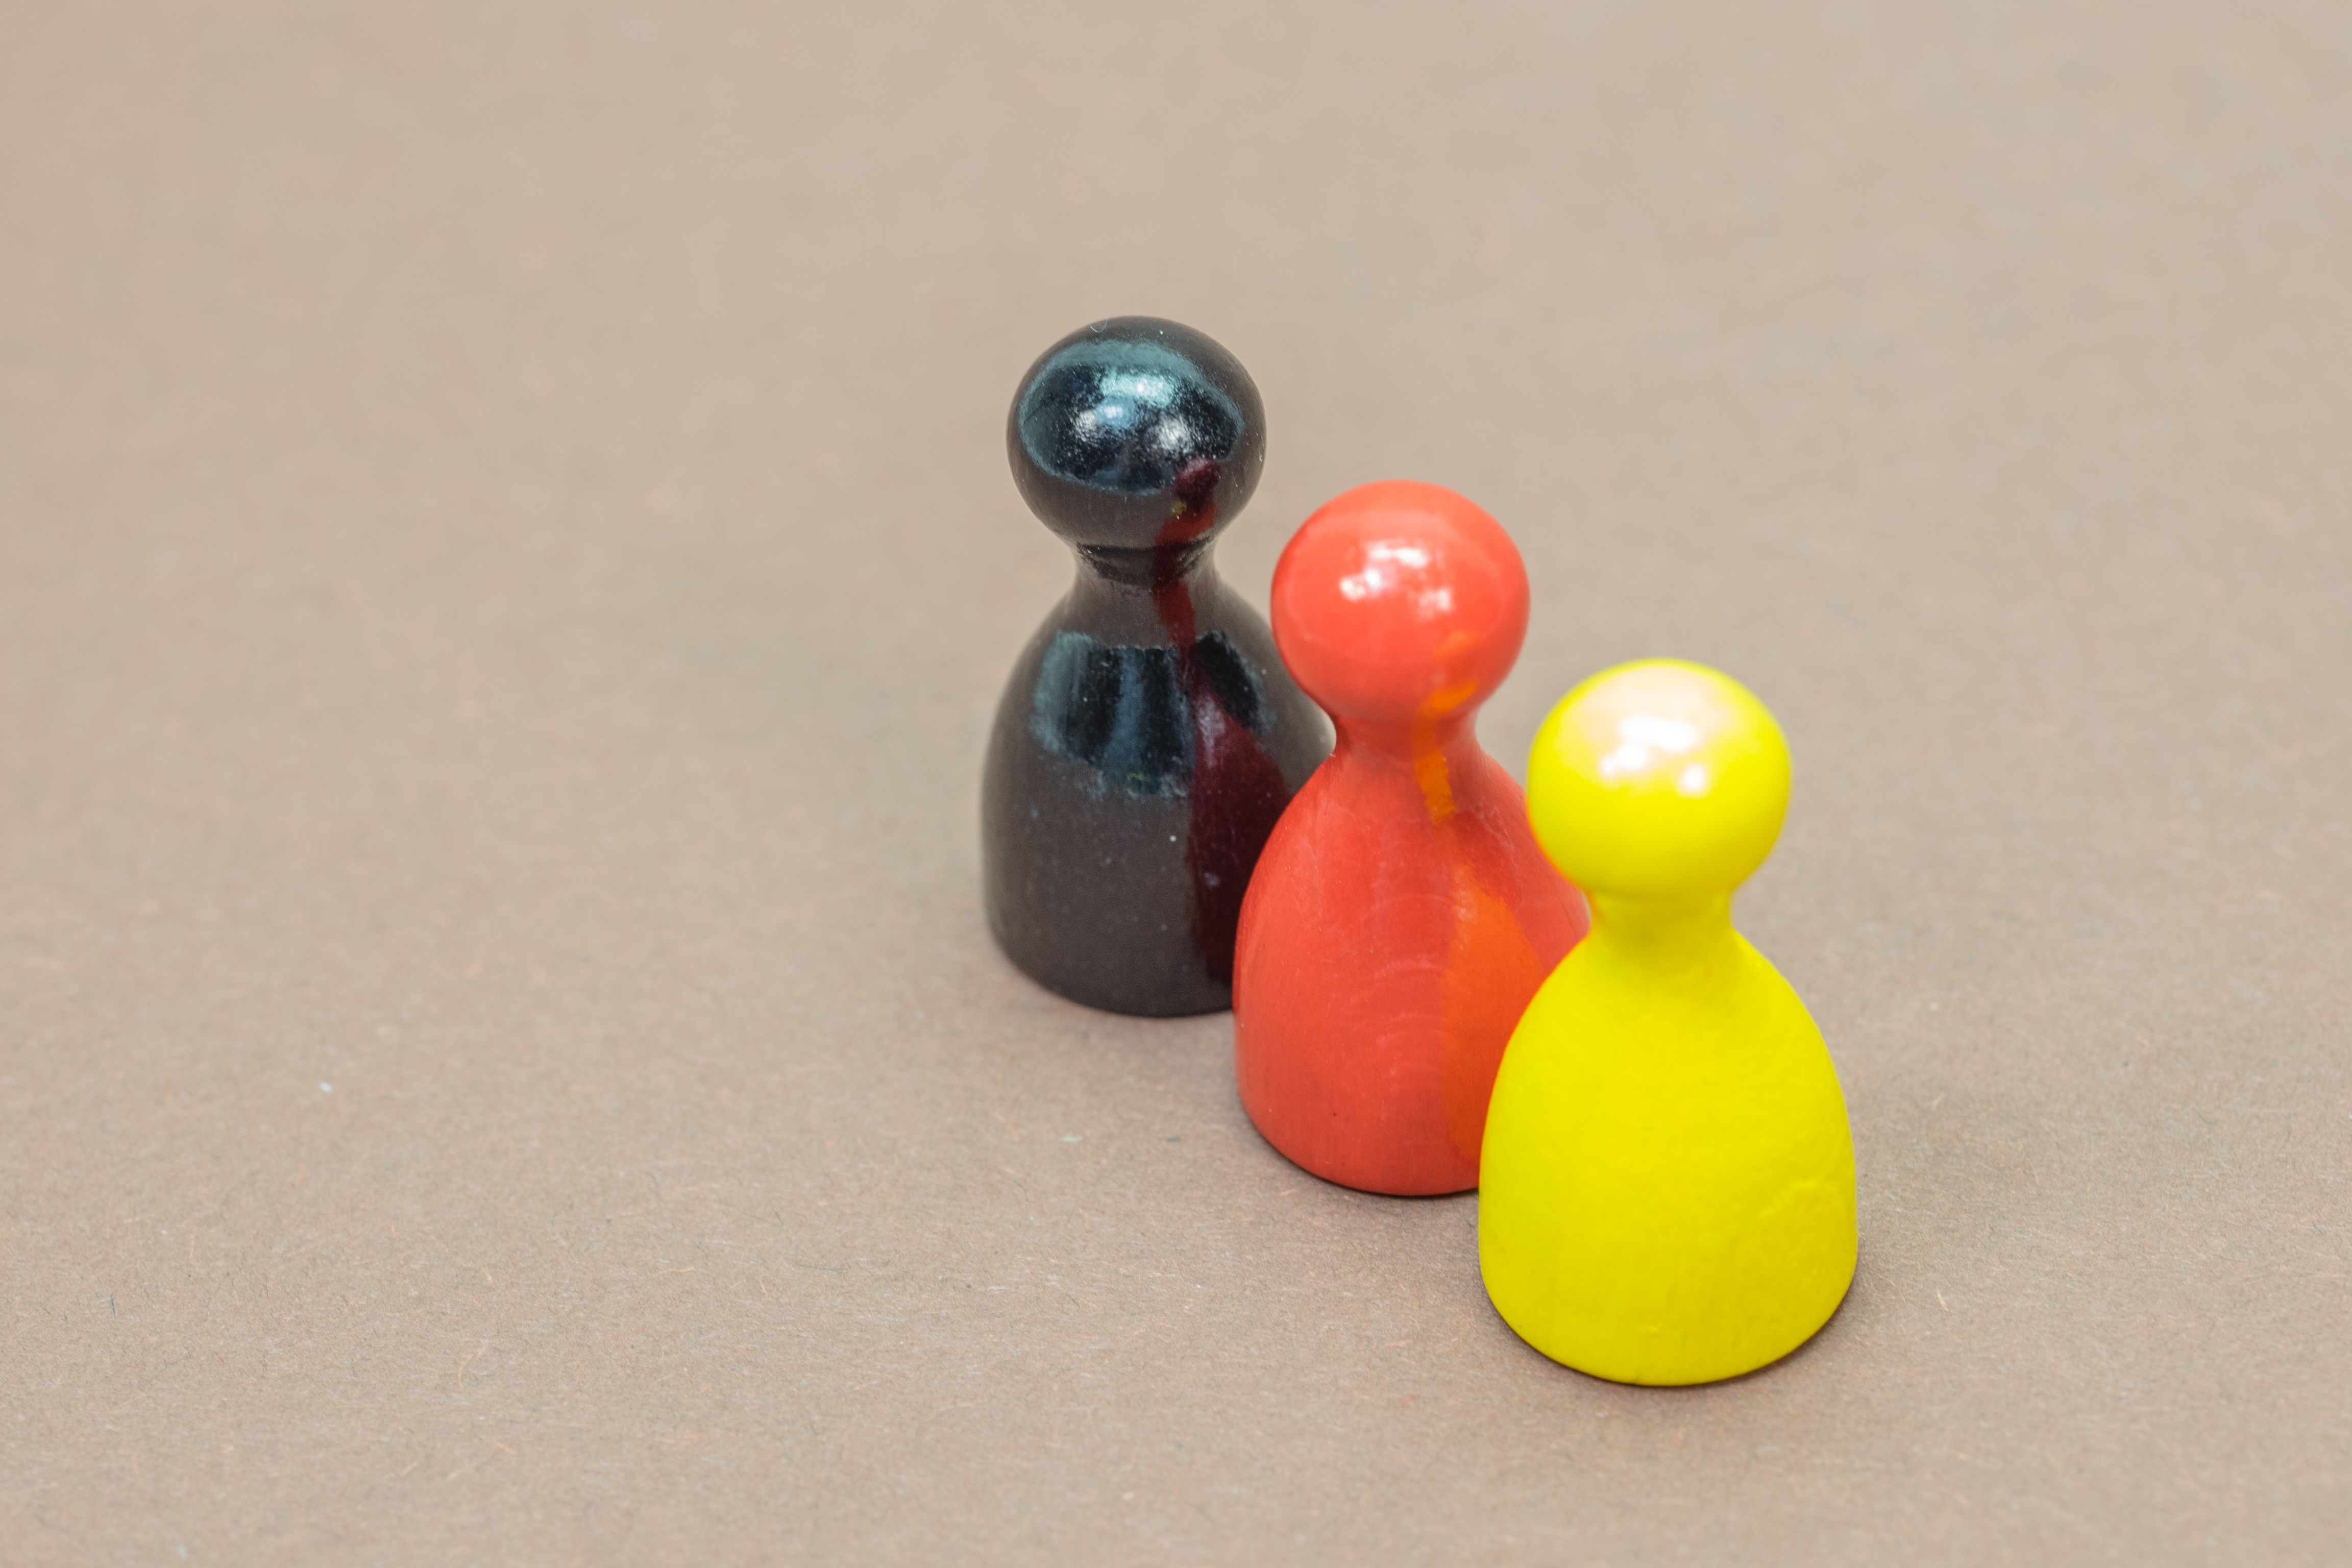
play, red, color, flag, cone, black, yellow, bead, jewellery, stones, art, gold, earrings, ball, play stone, gesellschaftsspiel, fashion accessory, playsets